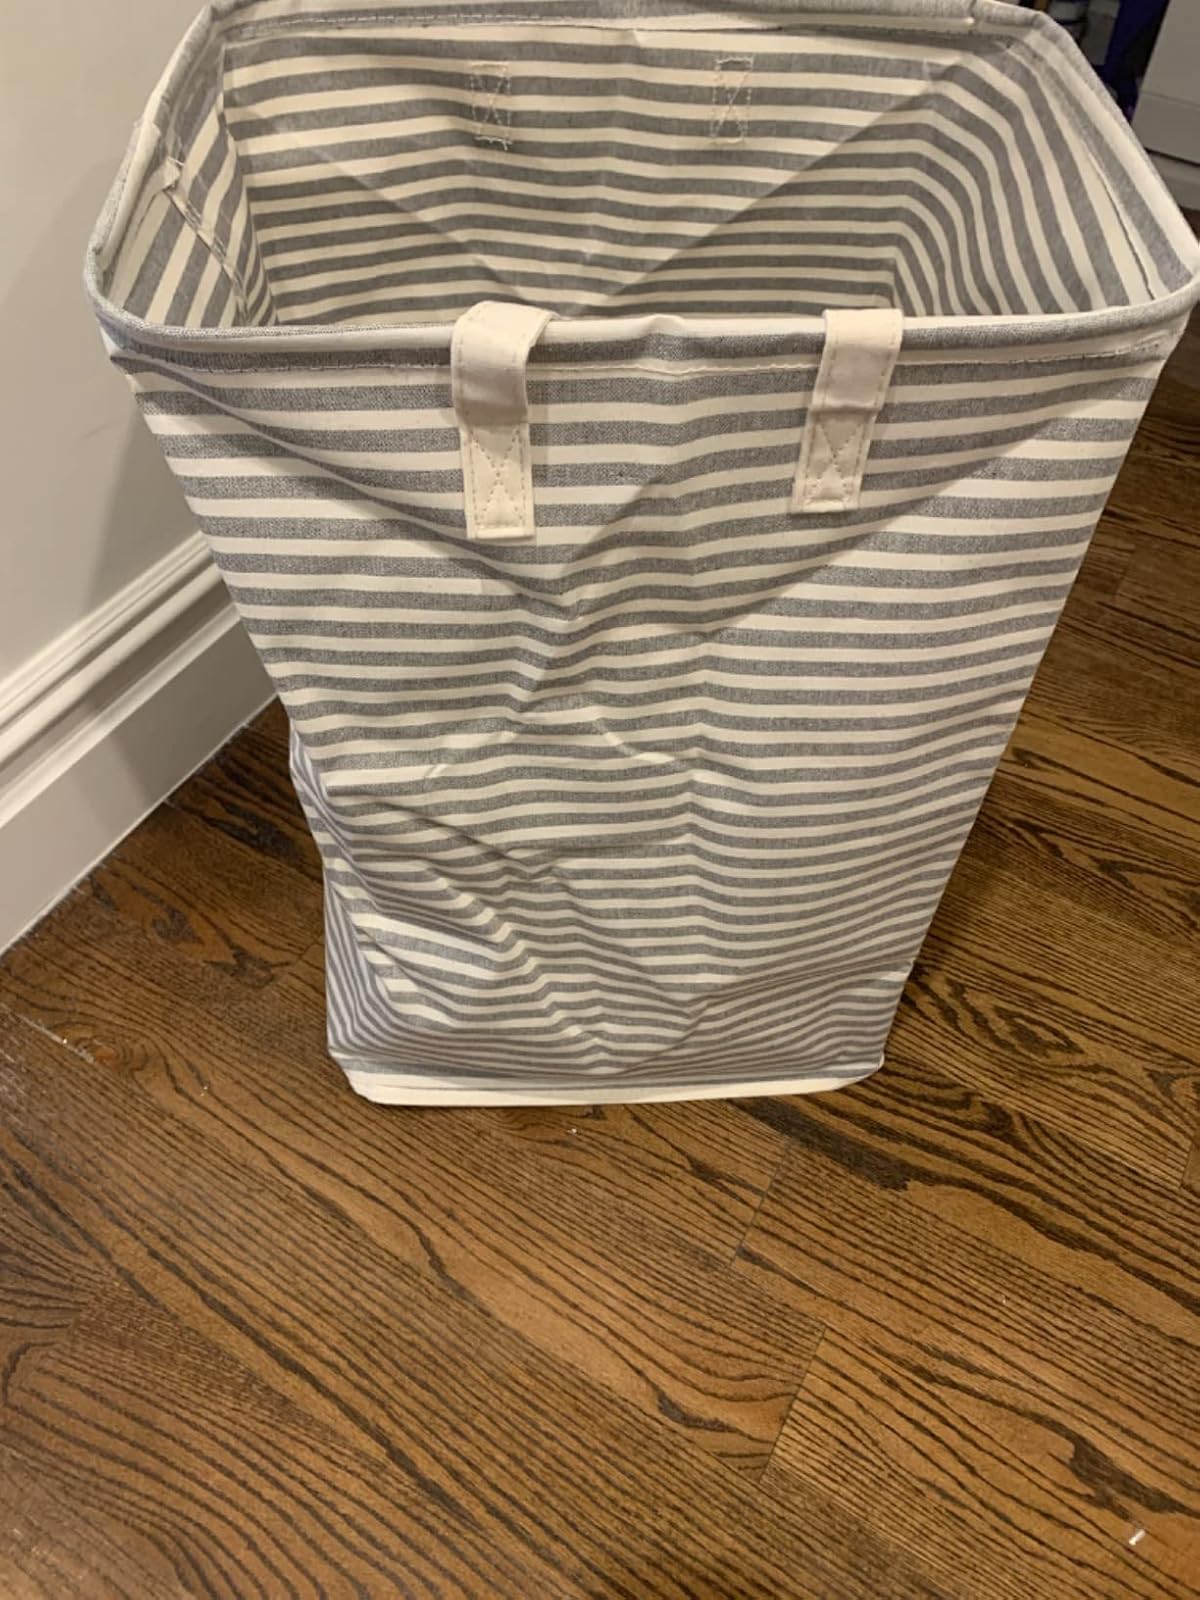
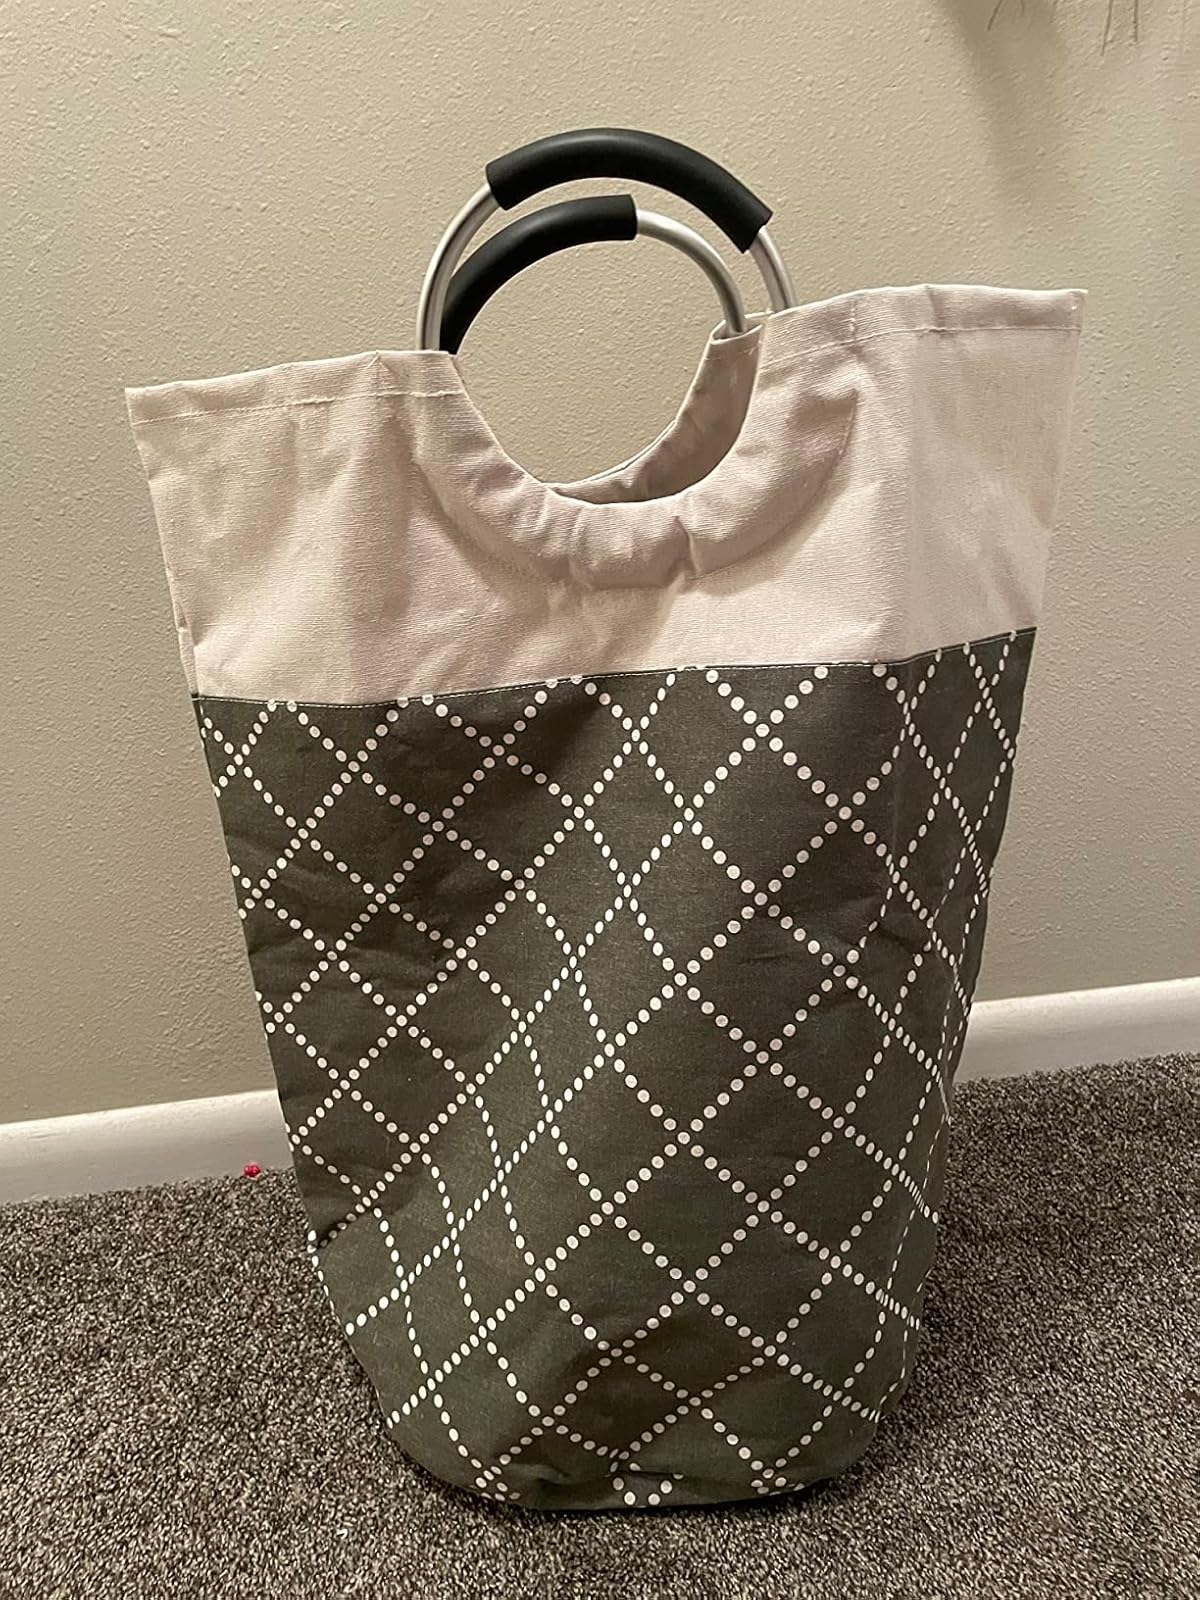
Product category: items_hamper
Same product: no